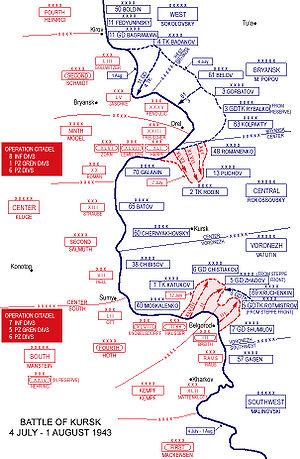
La bataille de Prokhorovka fut une bataille livrée principalement par la 4ᵉ Armée de Panzers de la Wehrmacht et la 5ᵉ armée blindée de la garde de l'Armée rouge sur le Front de l'Est durant la Seconde Guerre mondiale. Elle est considérée comme la plus grande bataille de chars de toute l'histoire militaire.